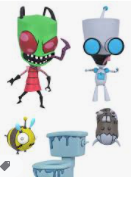
Portrait style: Cartoon Portrait